People's Republic of Kampuchea

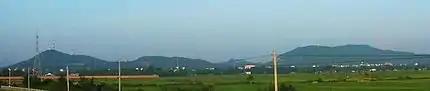
Mountains along the Cambodian-Thai Border north of the road between Sisophon and Aranyaprathet. One of the areas where Khmer Rouge insurgents hid at the time of the K5 Plan.

Faced with a destroyed country and lack of international aid, large numbers of distraught Cambodians flocked to the Thai border in the years that followed. There, international help provided by different international aid organisations, many of them backed by the United States, was available. At one point, more than 500,000 Cambodians were living along the Thai-Cambodian border and more than 100,000 in holding centres inside Thailand.